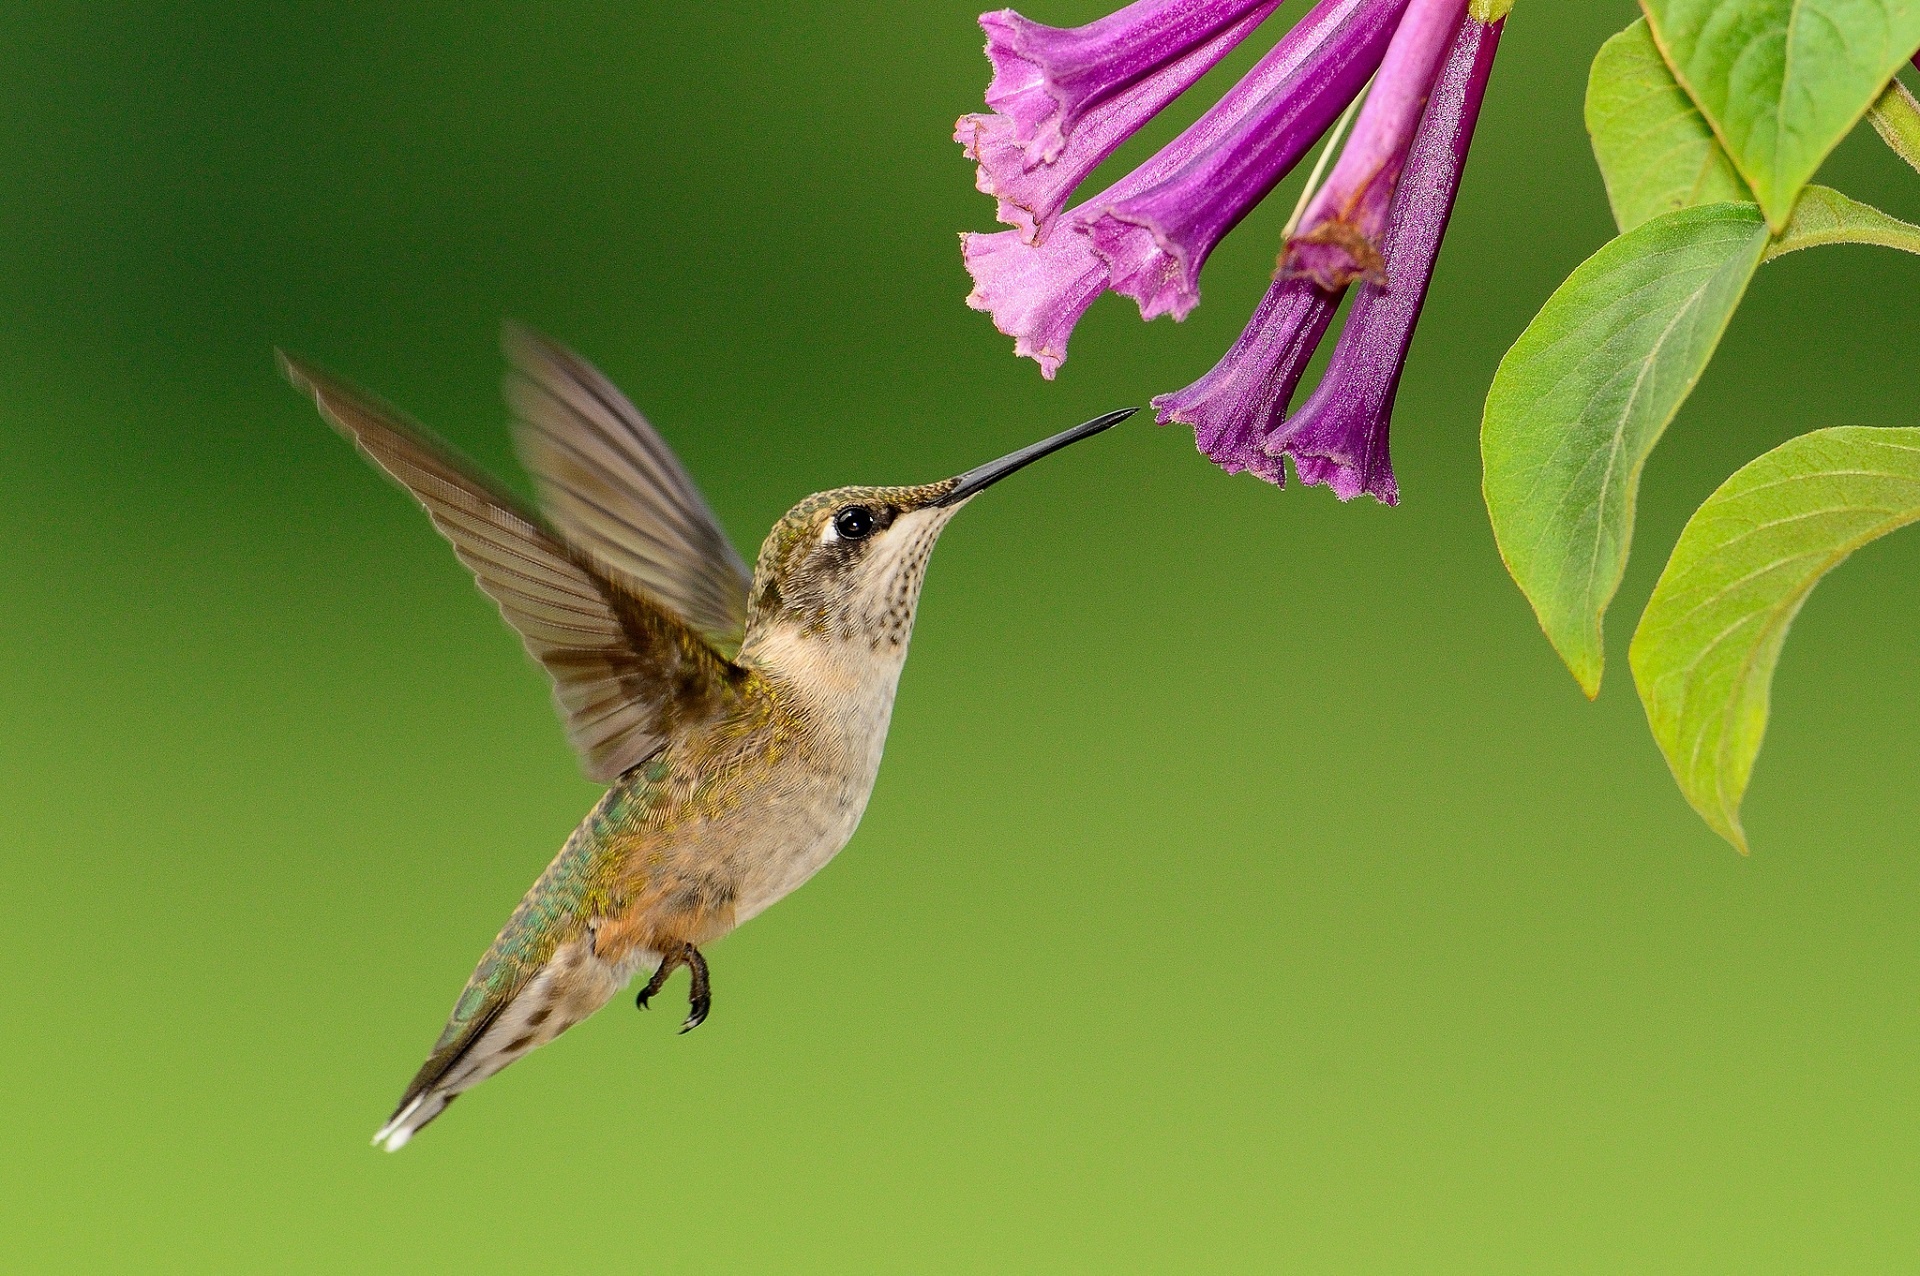
nature, branch, bird, flower, flying, profile, wildlife, portrait, beak, flight, hummingbird, fauna, outdoors, feeding, wings, vertebrate, nectar, wren, pollinator, perching bird, nightingale